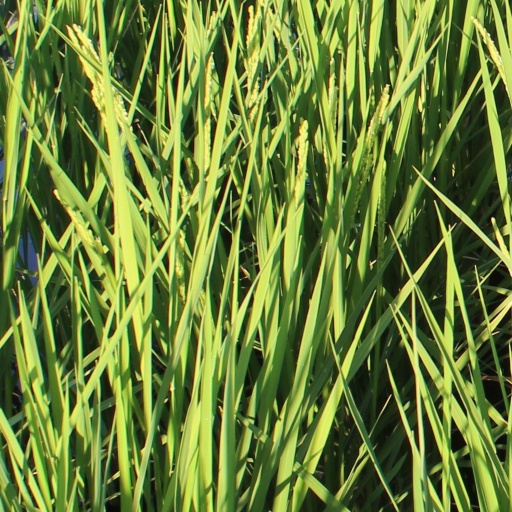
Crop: rice